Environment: real
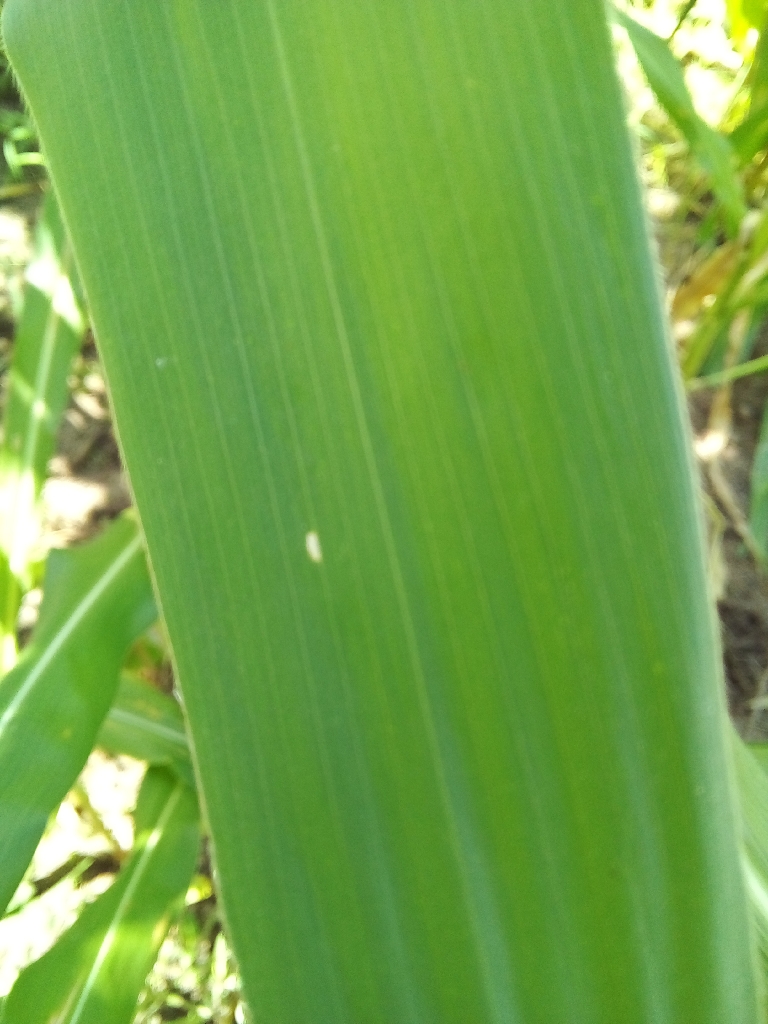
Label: healthy